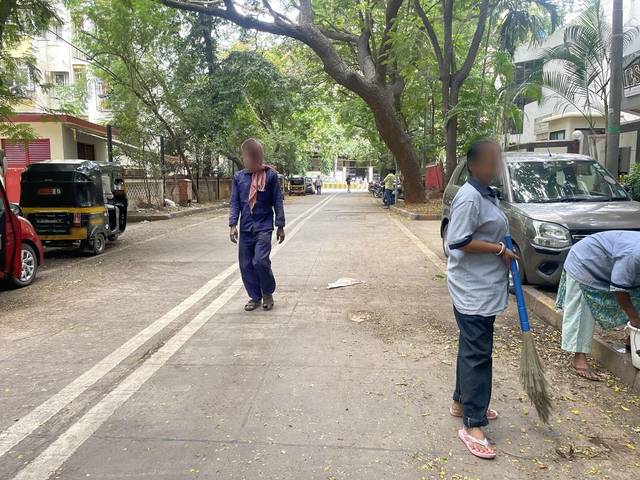
Region: India
Coordinates: 19.05, 72.83